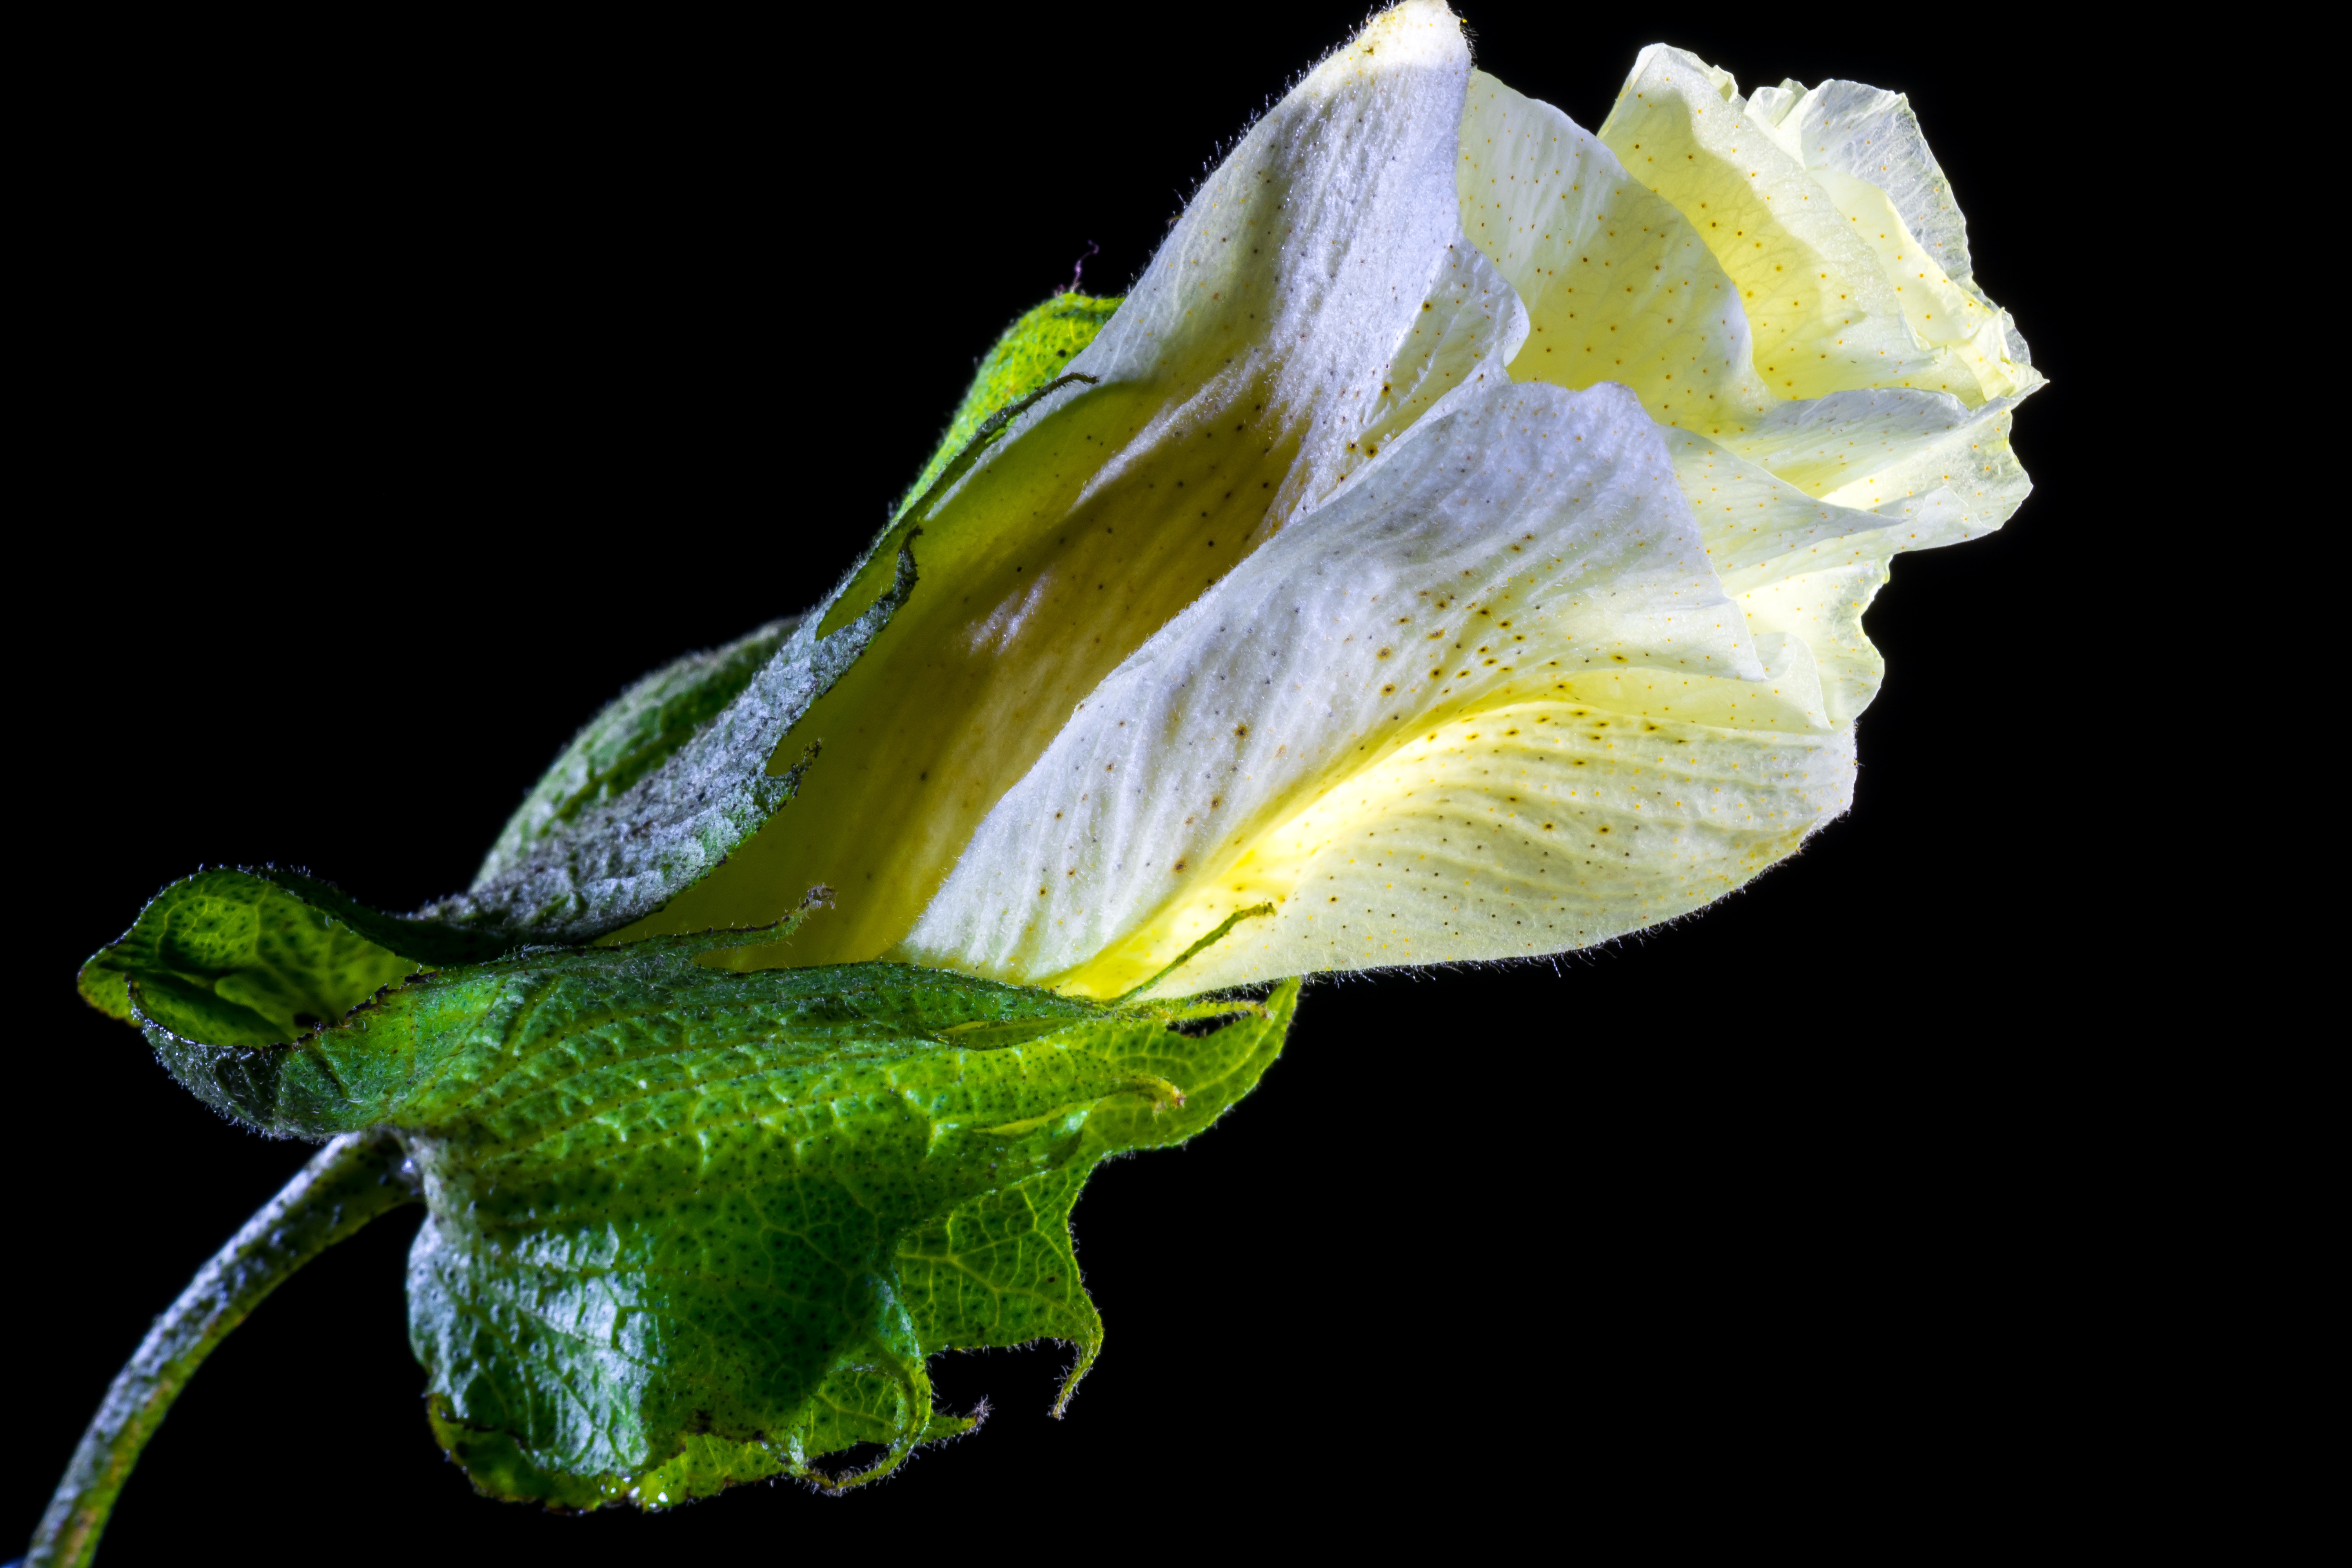
blossom, plant, white, leaf, flower, petal, bloom, green, yellow, flora, close up, arum, macro photography, flowering plant, cotton flower, plant stem, land plant